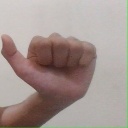
अक्षर: त